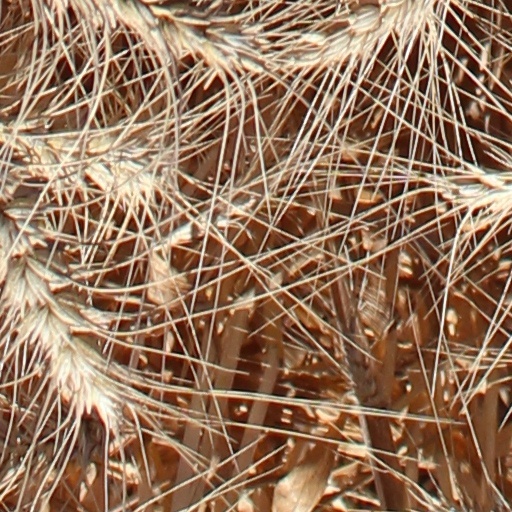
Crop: wheat